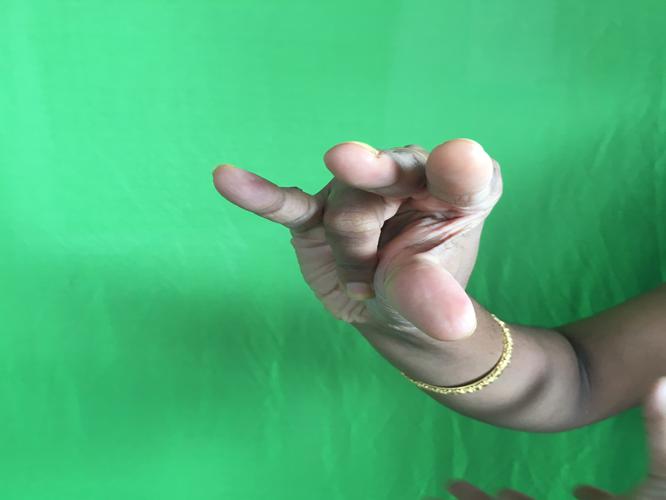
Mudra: Kangulam
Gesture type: single_hand